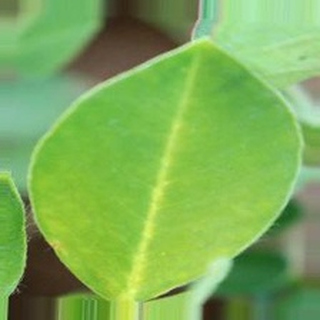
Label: healthy_groundnut